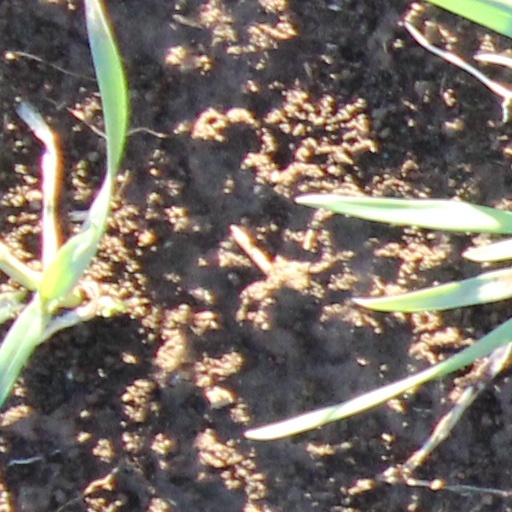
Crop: wheat